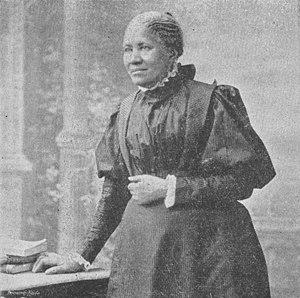
Frances Ellen Watkins Harper était une abolitionniste américaine, suffragiste, poète et auteure. Elle était également active sur d'autres sujets de réforme sociale et a été membre de l'Union chrétienne des femmes pour la tempérance, groupe qui préconise la montée en puissance du rôle du gouvernement fédéral dans la réforme progressiste.